Ice Mountain

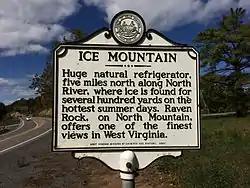
Ice Mountain historical marker

The text of the historical marker located at the U.S. Route 50/West Virginia Route 29 wye fork between Augusta and Pleasant Dale reads as follows: